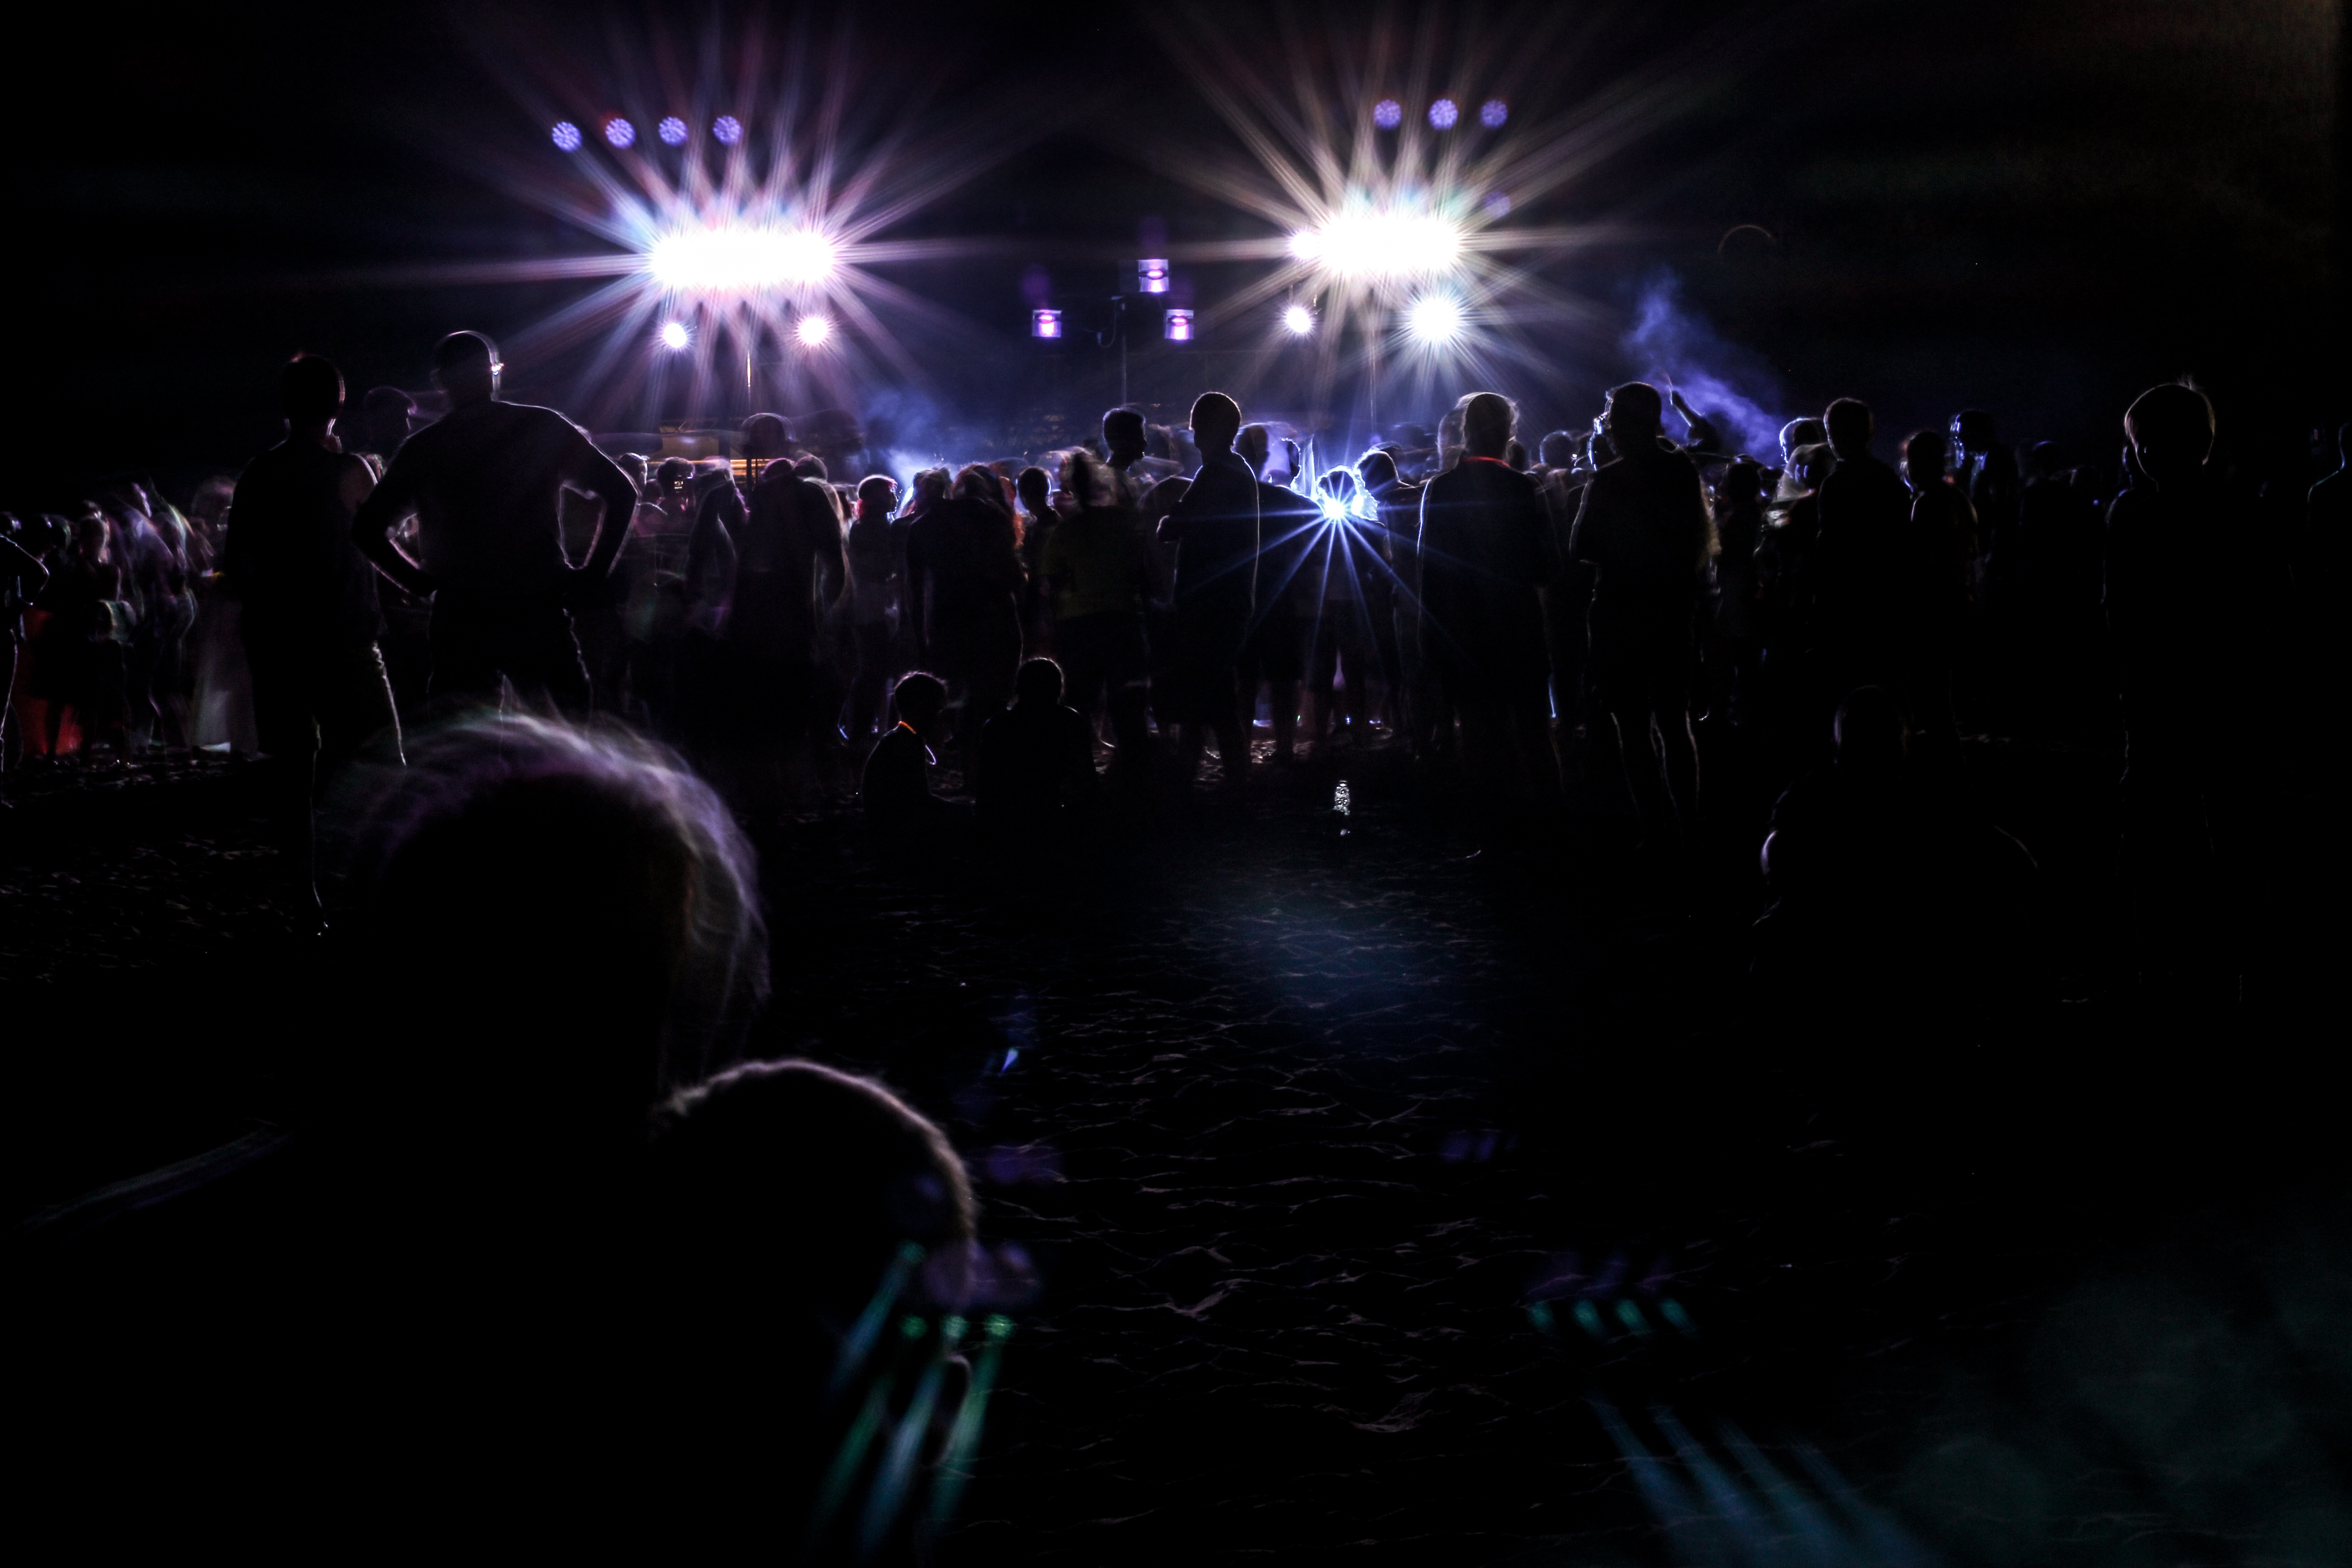
beach, sea, light, night, sparkler, concert, darkness, lights, stage, performance, party, event, feast, screenshot, have fun, ferragosto, dances